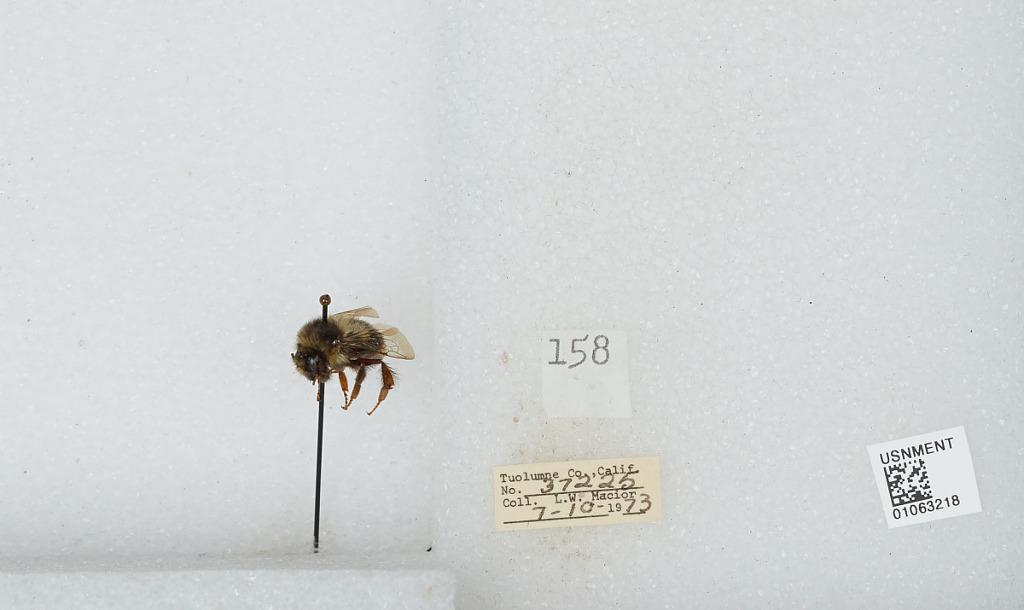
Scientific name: Bombus bifarius nearcticus
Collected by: L. Macior
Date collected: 1973-7-10
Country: United States
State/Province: California
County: Tuolumne
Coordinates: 38.02, -119.93